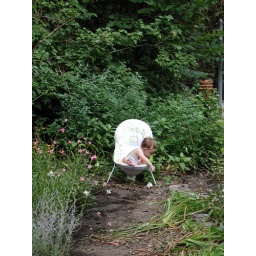
we cleared the plot in front of the rose bushes against the wall